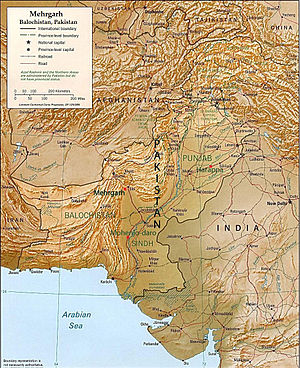
Mehrgarh / Livsstil og teknologi
Reliefkort over Pakistan som viser Mehrgarh, som i dag bliver betragtet som en tidlig forløber til Induskulturen.
Mehrgarh er en arkæologisk lokalitet fra neolitiske tid. Den ligger på Kachisletten i Baluchistan i Pakistan. Det er et af de tidligste steder, hvor der er fundet spor af jordbrug og husdyrhold i det sydlige Asien.